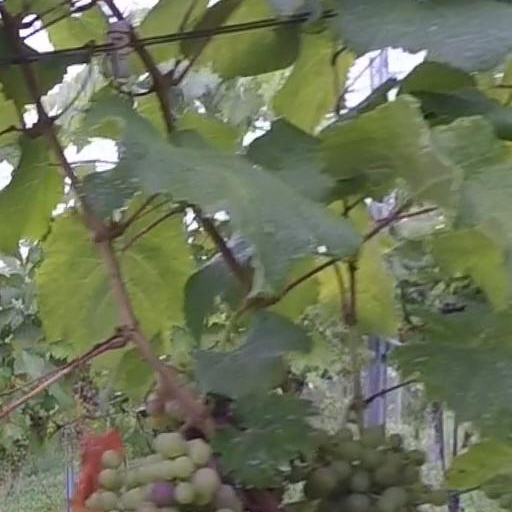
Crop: grape